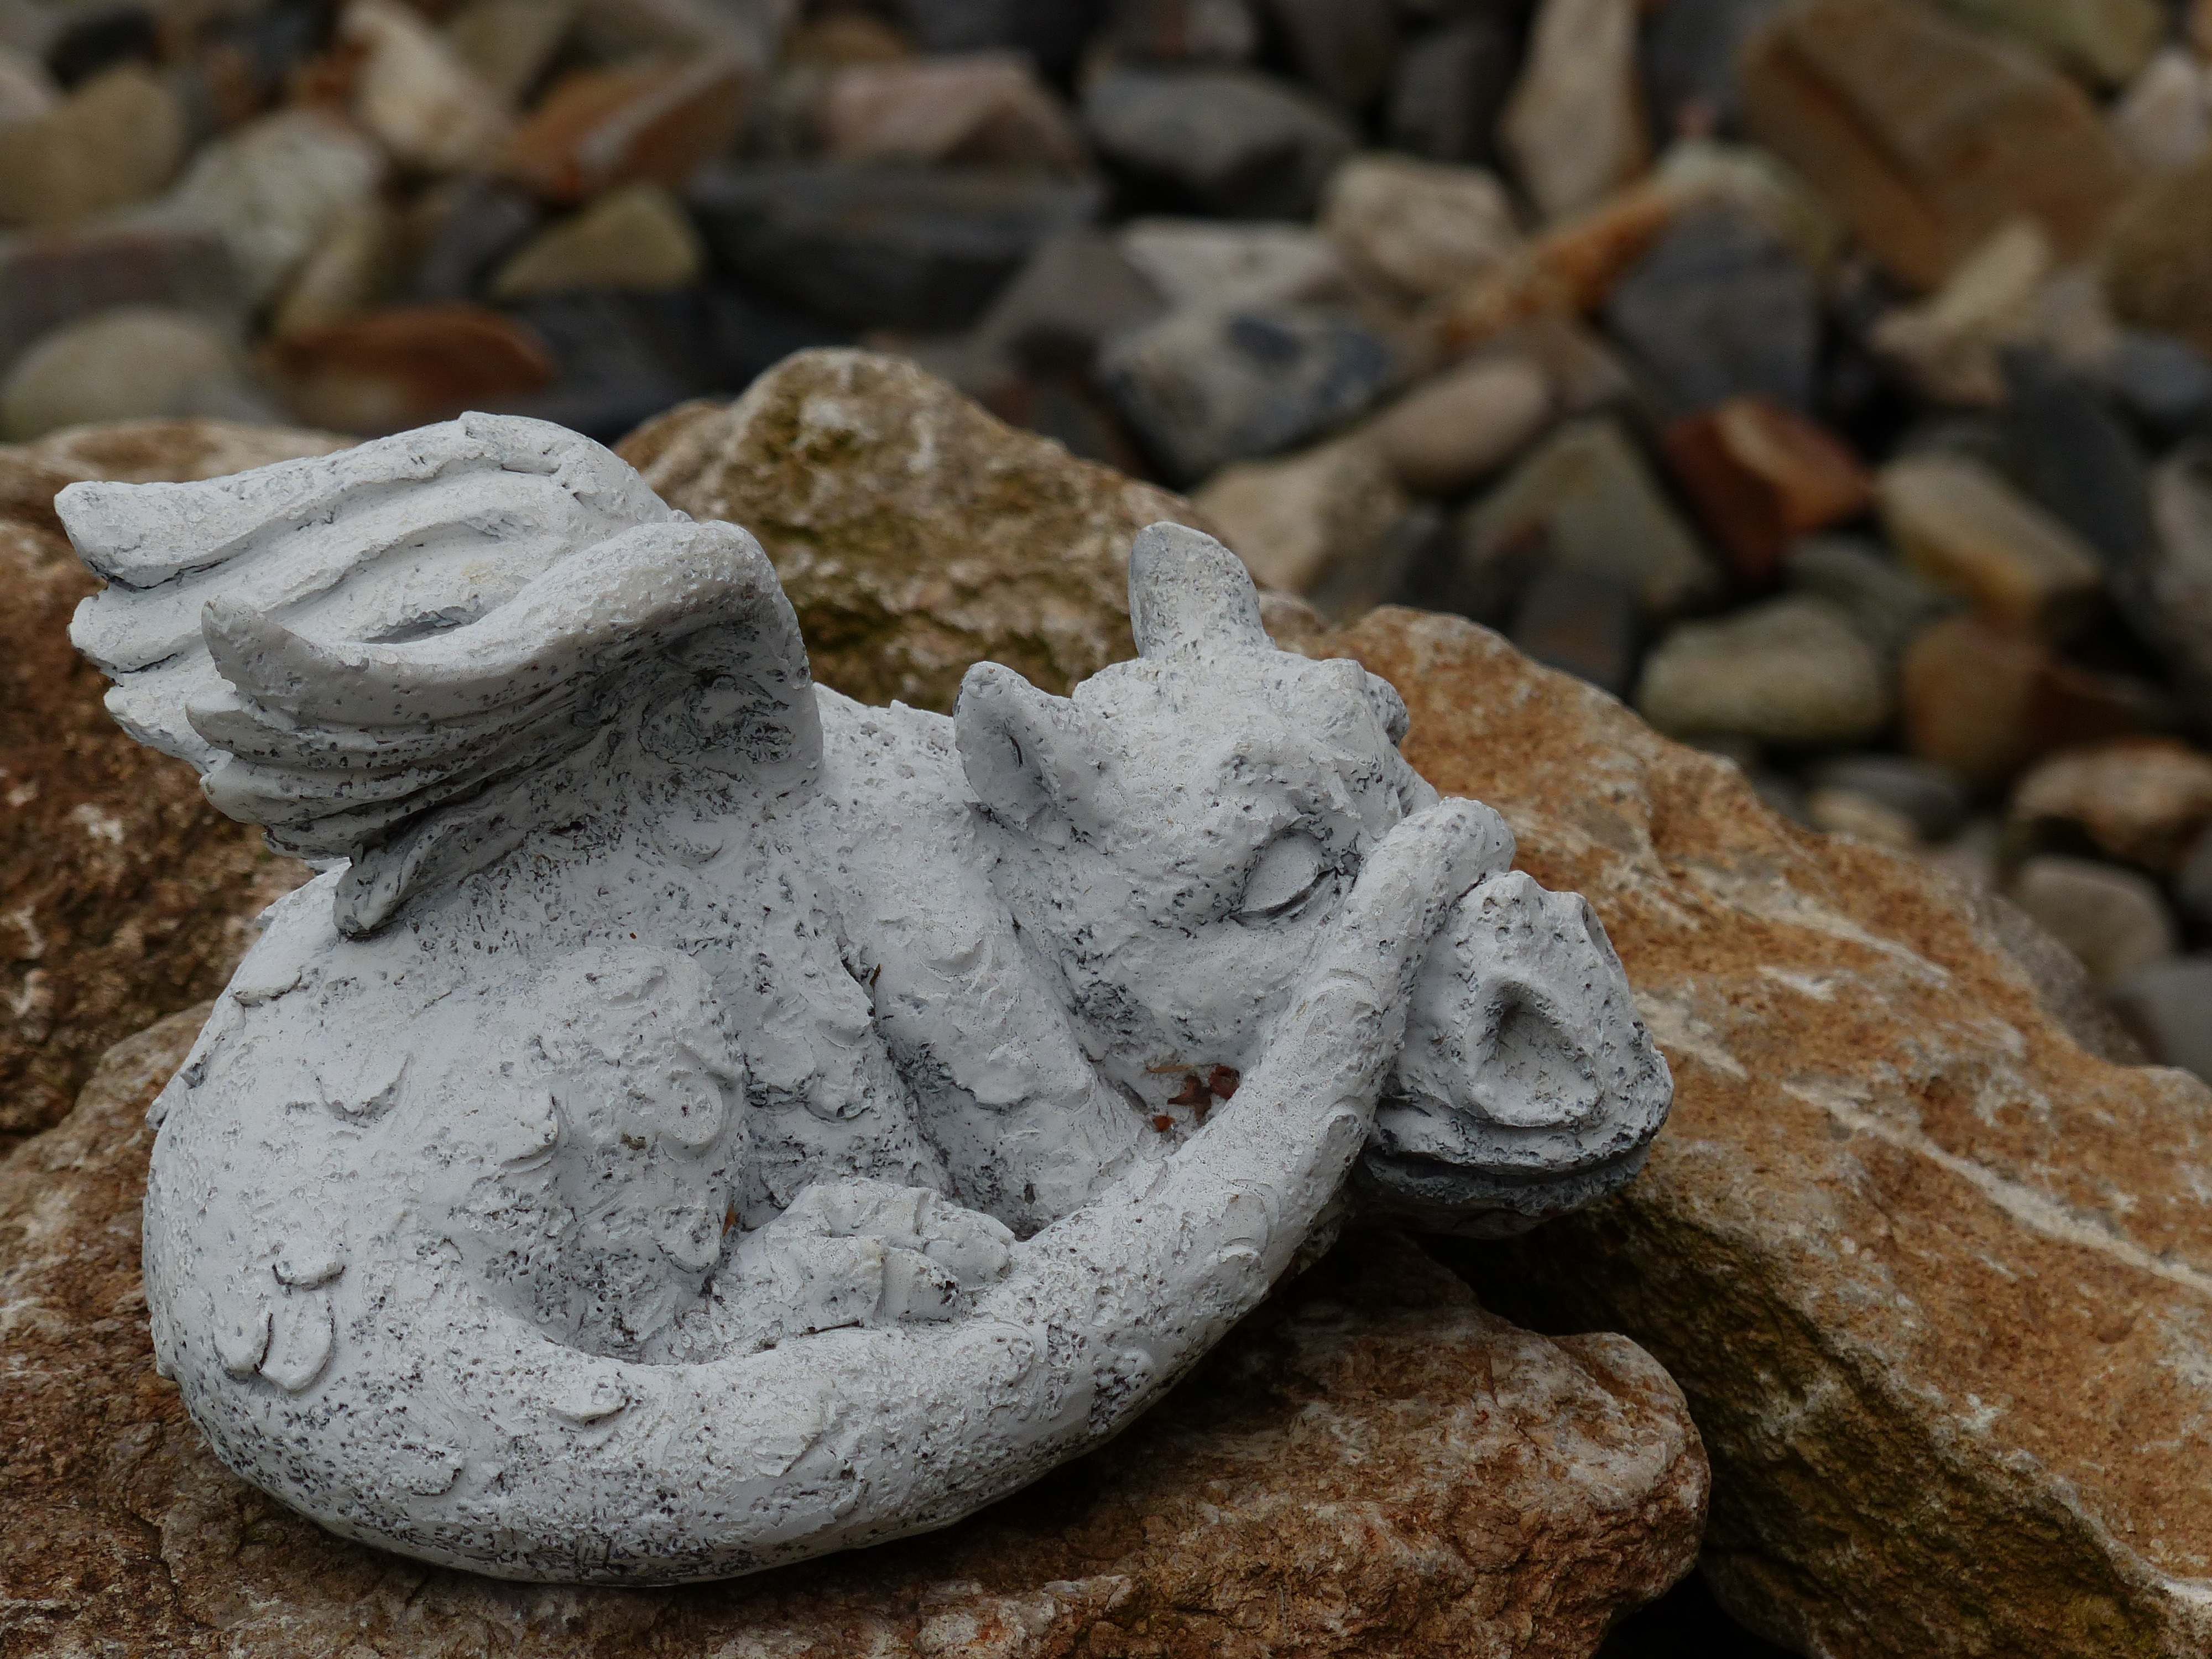
sand, rock, wood, stone, material, sculpture, art, sleep, geology, figure, decorative, boulder, carving, gartendeko, dragons, stone carving, ancient history